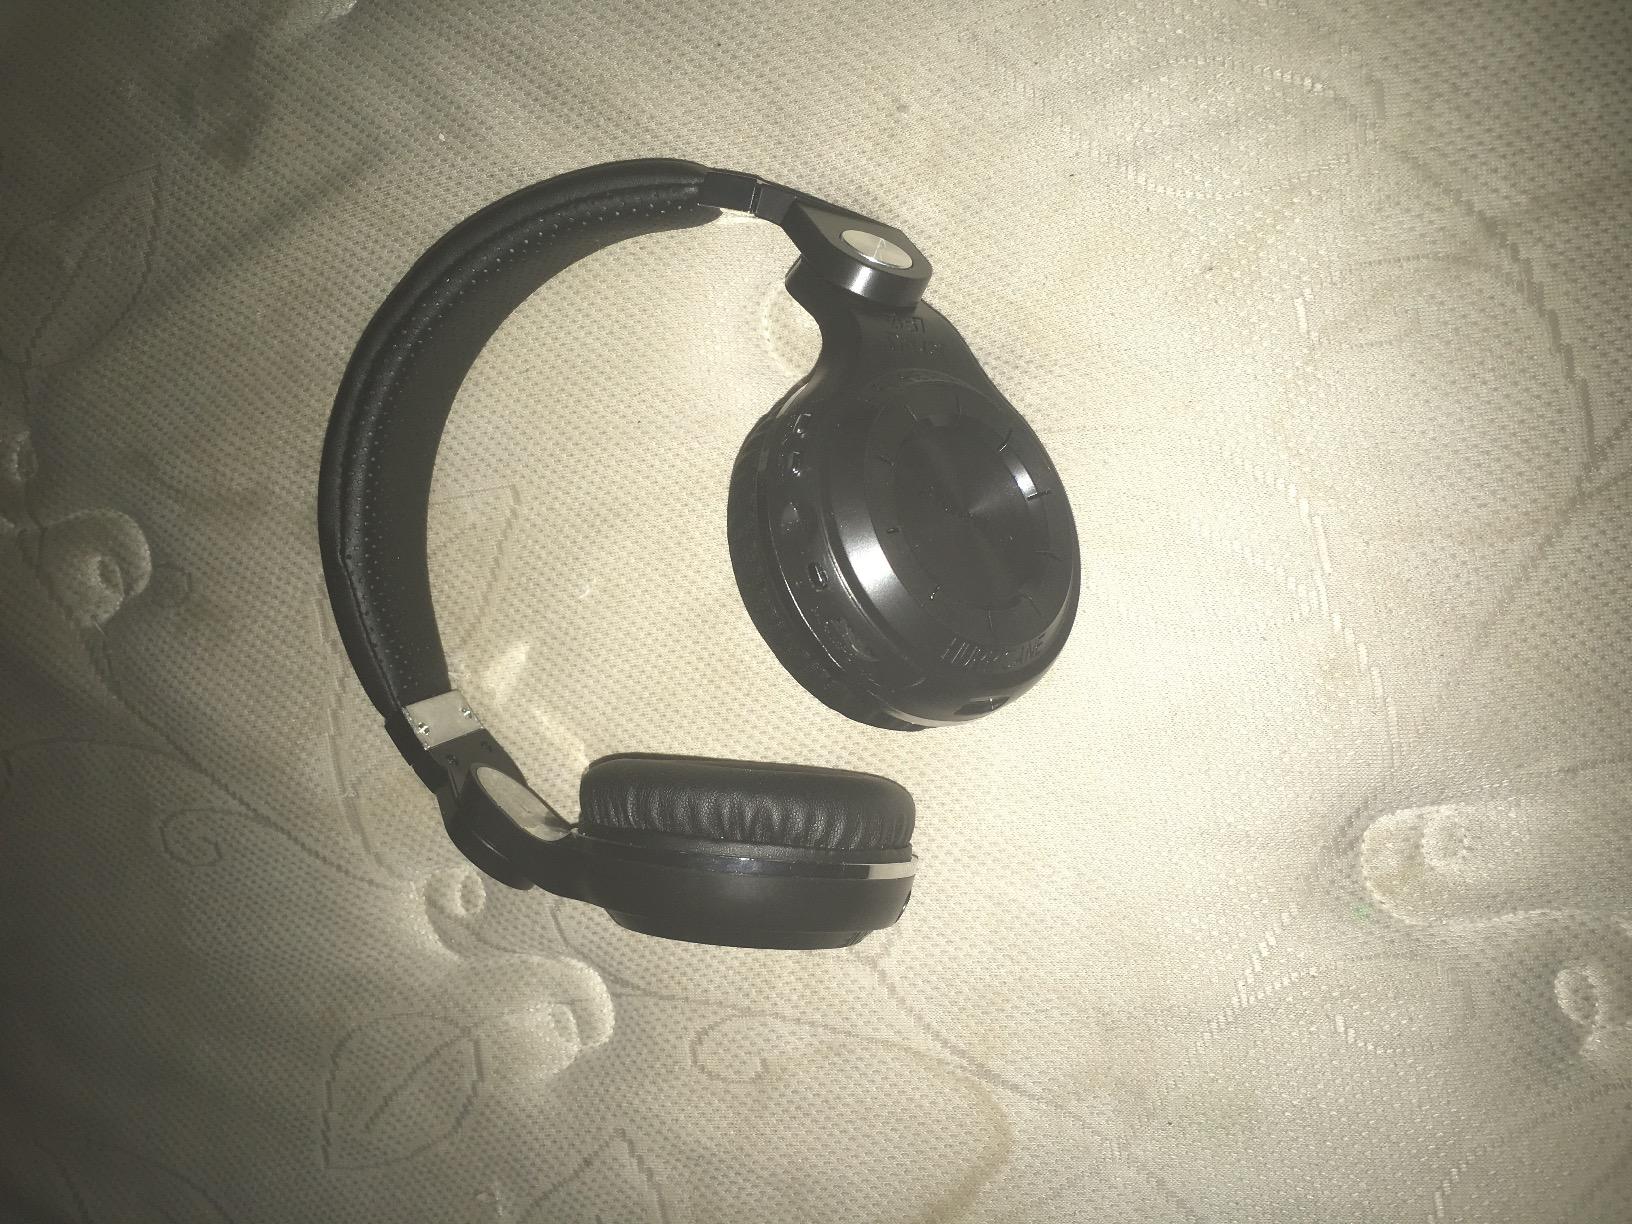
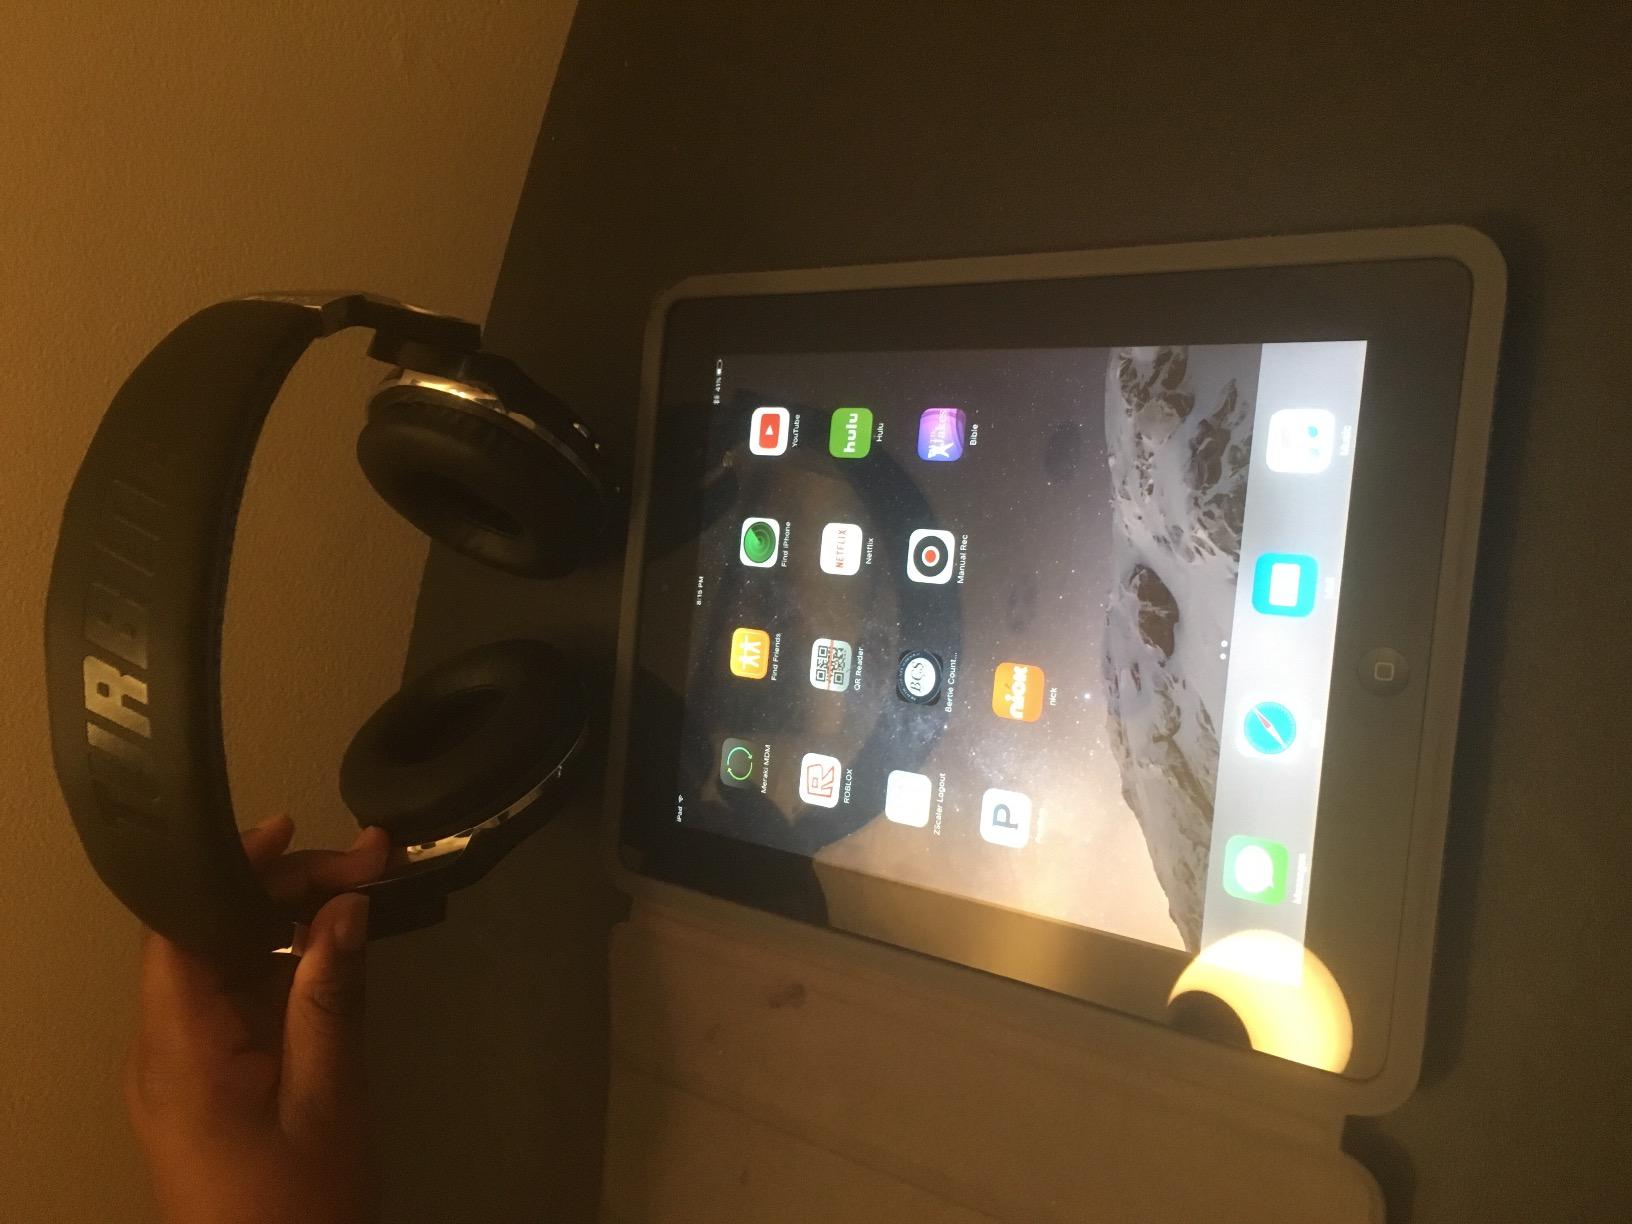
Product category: headphones
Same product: yes